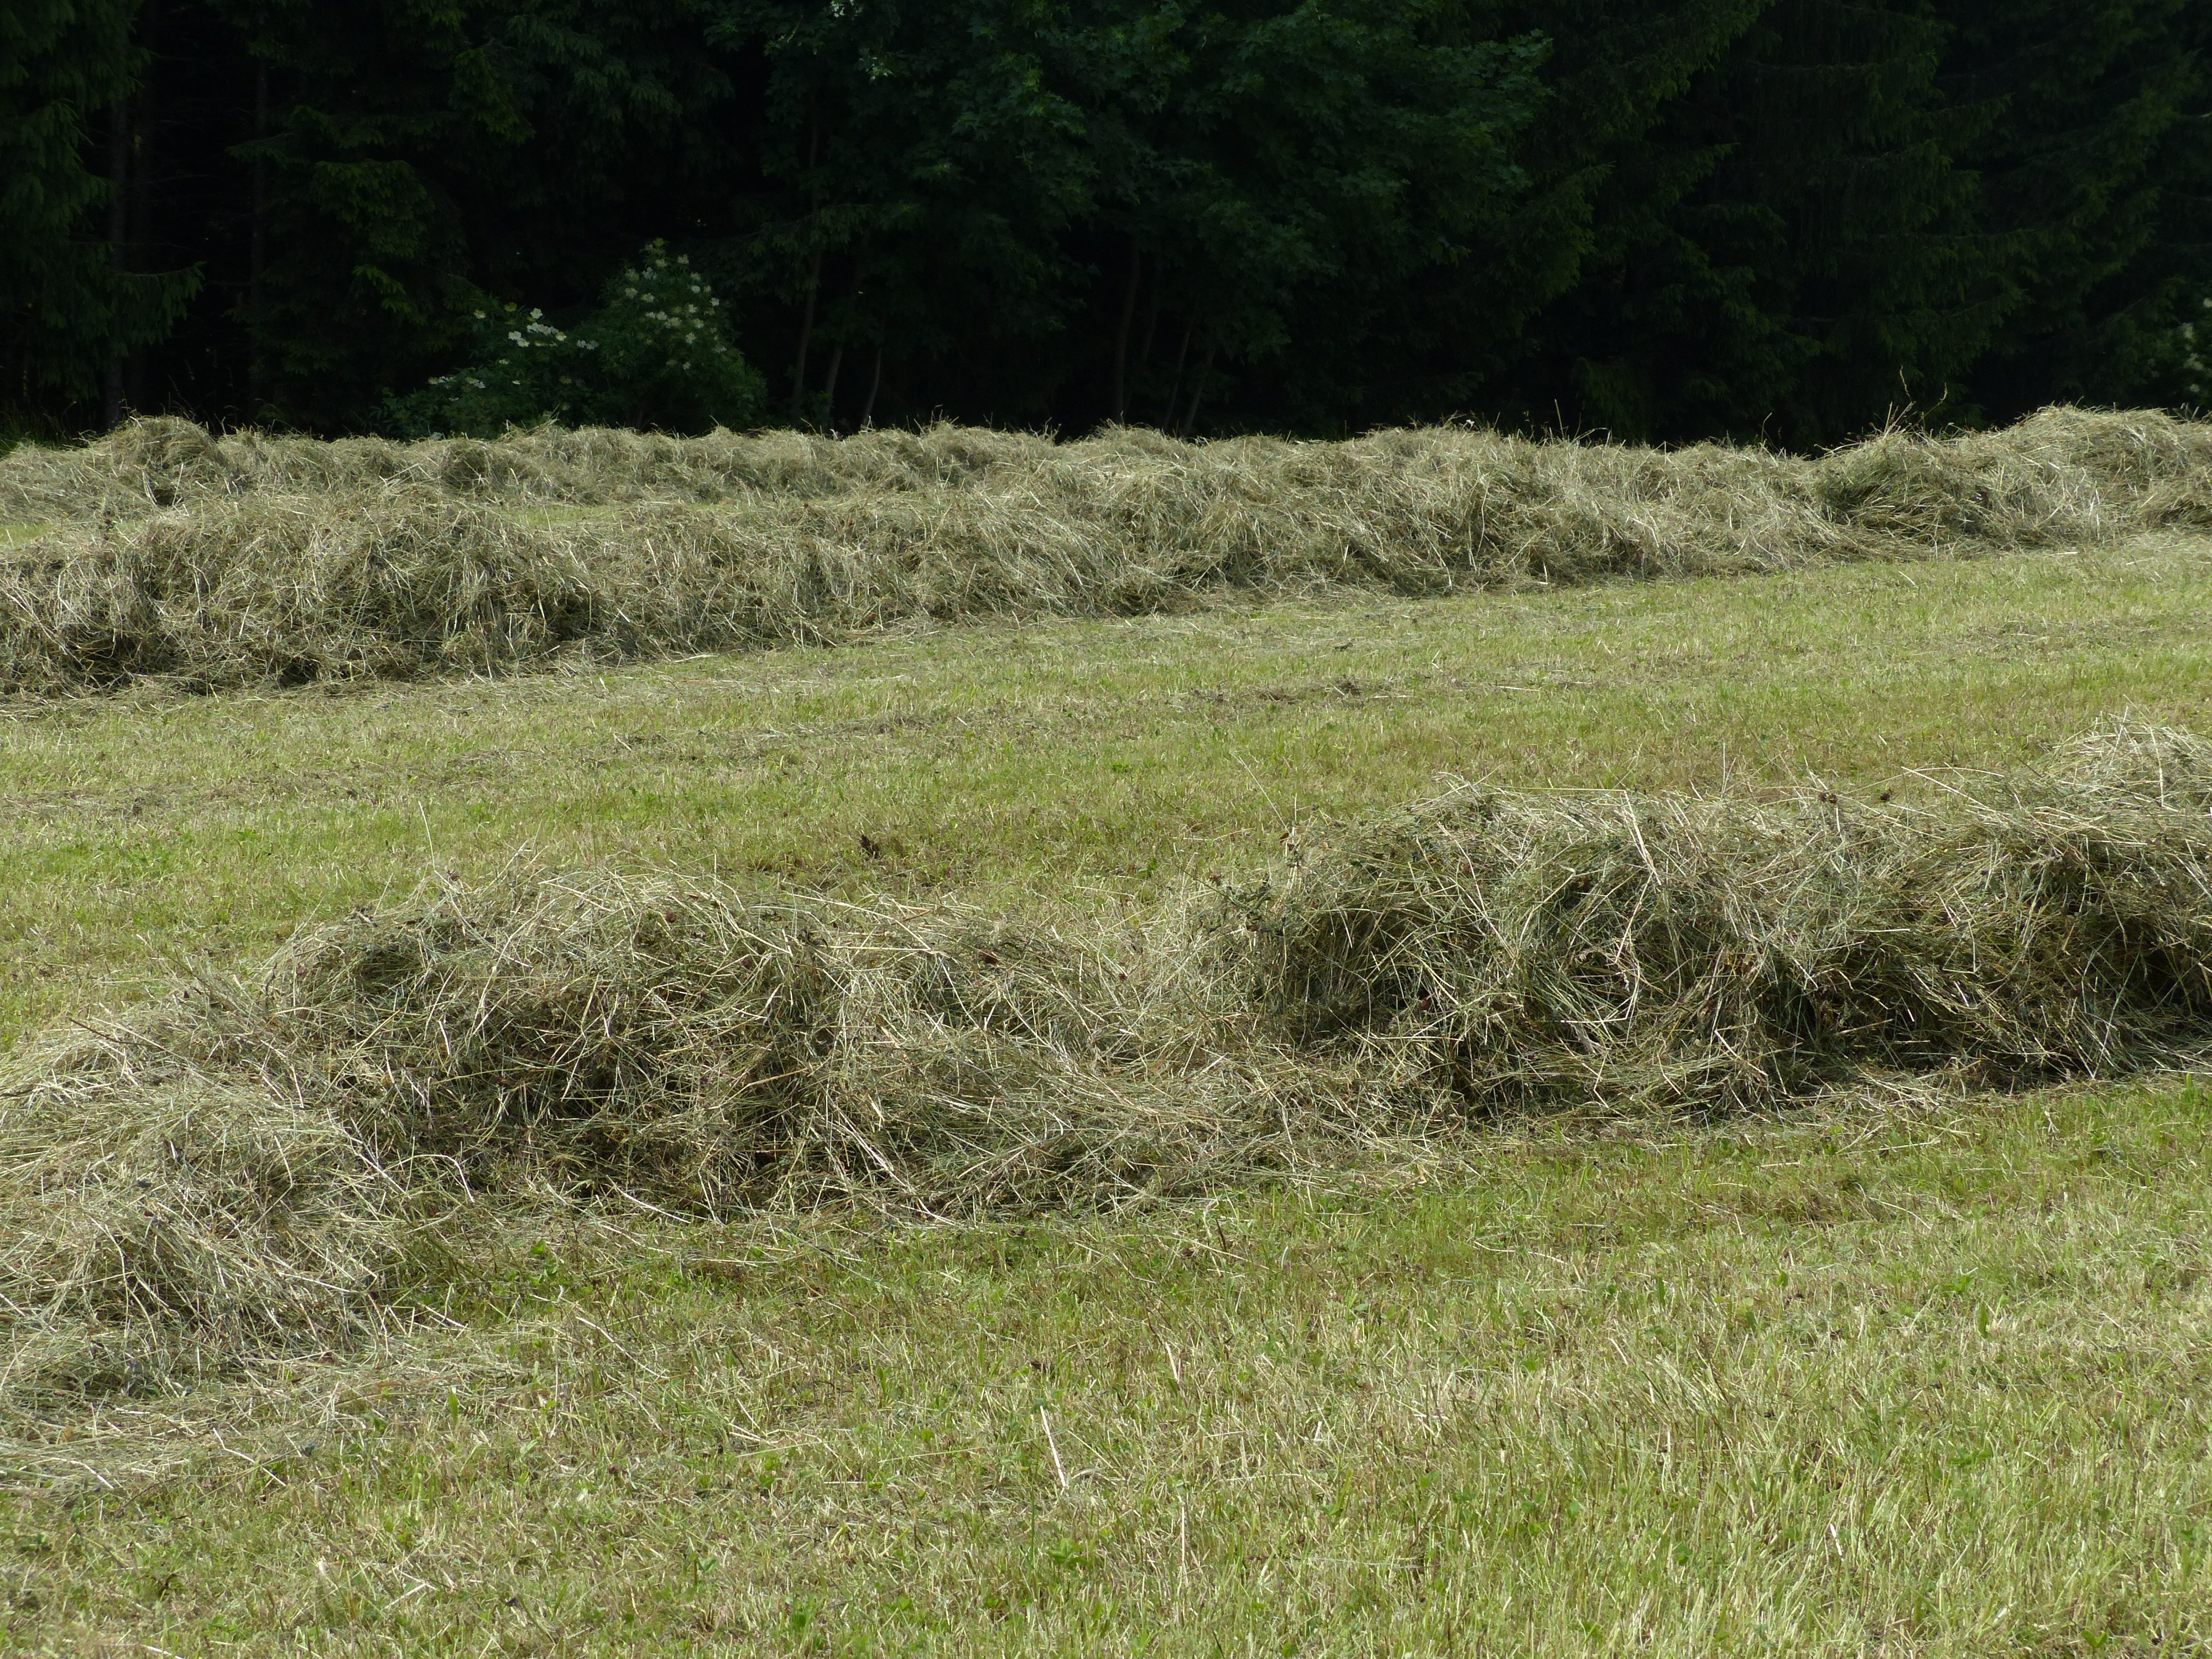
tree, nature, grass, plant, hay, field, lawn, meadow, steam, flower, green, harvest, crop, pasture, soil, grassland, shrub, mowed, contact, rake, ecosystem, mound, forage, rural area, luftrocknung, rows together meet, grass family, grass rake, swath, geschwadet, grassland area, tedding